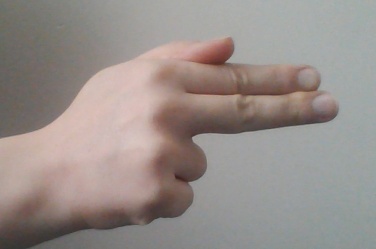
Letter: ghain